Greek genocide

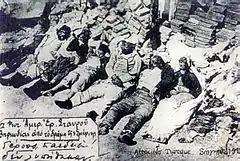
Photo taken after the Smyrna fire. The text inside indicates that the photo had been taken by representatives of the Red Cross in Smyrna. Translation: "Elderly and children were not spared".

In 1917 a relief organization by the name of the Relief Committee for Greeks of Asia Minor was formed in response to the deportations and massacres of Greeks in the Ottoman Empire. The committee worked in cooperation with the Near East Relief in distributing aid to Ottoman Greeks in Thrace and Asia Minor. The organisation disbanded in the summer of 1921 but Greek relief work was continued by other aid organisations.